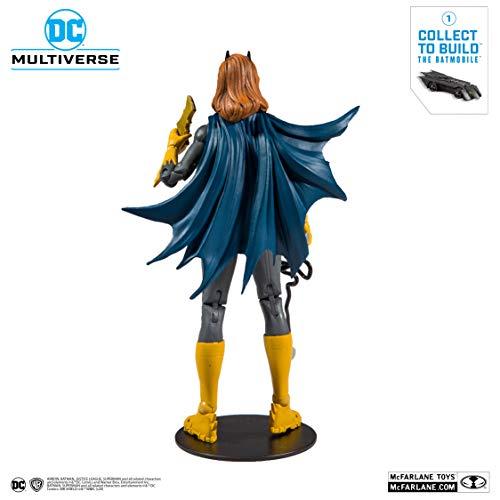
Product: McFarlane Toys DC Multiverse Batgirl: Art of The Crime Action Figure with Build-A Rebirth Batmobile (Piece 1)
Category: Toys & Games | Toy Figures & Playsets
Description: Batgirl is part of a 3-figure collector set, that includes a piece of a Build-A-Batmobile featured in the DC Rebirth Comic.
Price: $24.99
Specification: ProductDimensions:2x1x7inches|ItemWeight:11ounces|ShippingWeight:11ounces(Viewshippingratesandpolicies)|ASIN:B07V3TP93M|Itemmodelnumber:15401-6|Manufacturerrecommendedage:12yearsandup